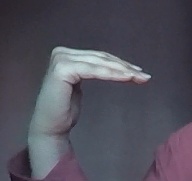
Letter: haa